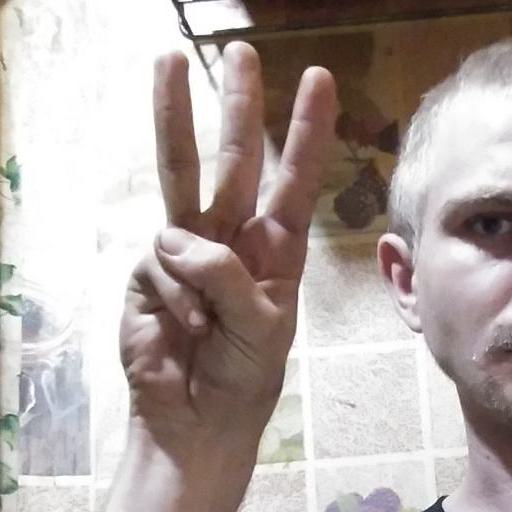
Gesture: three